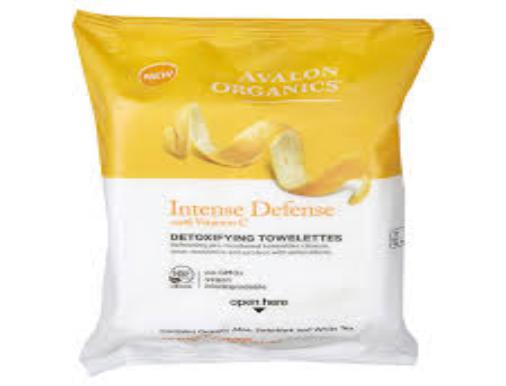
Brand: Avalon Organic Botanicals
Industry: Necessities